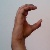
The image shows a hand gesture representing the letter 'C' in Indian Sign Language.